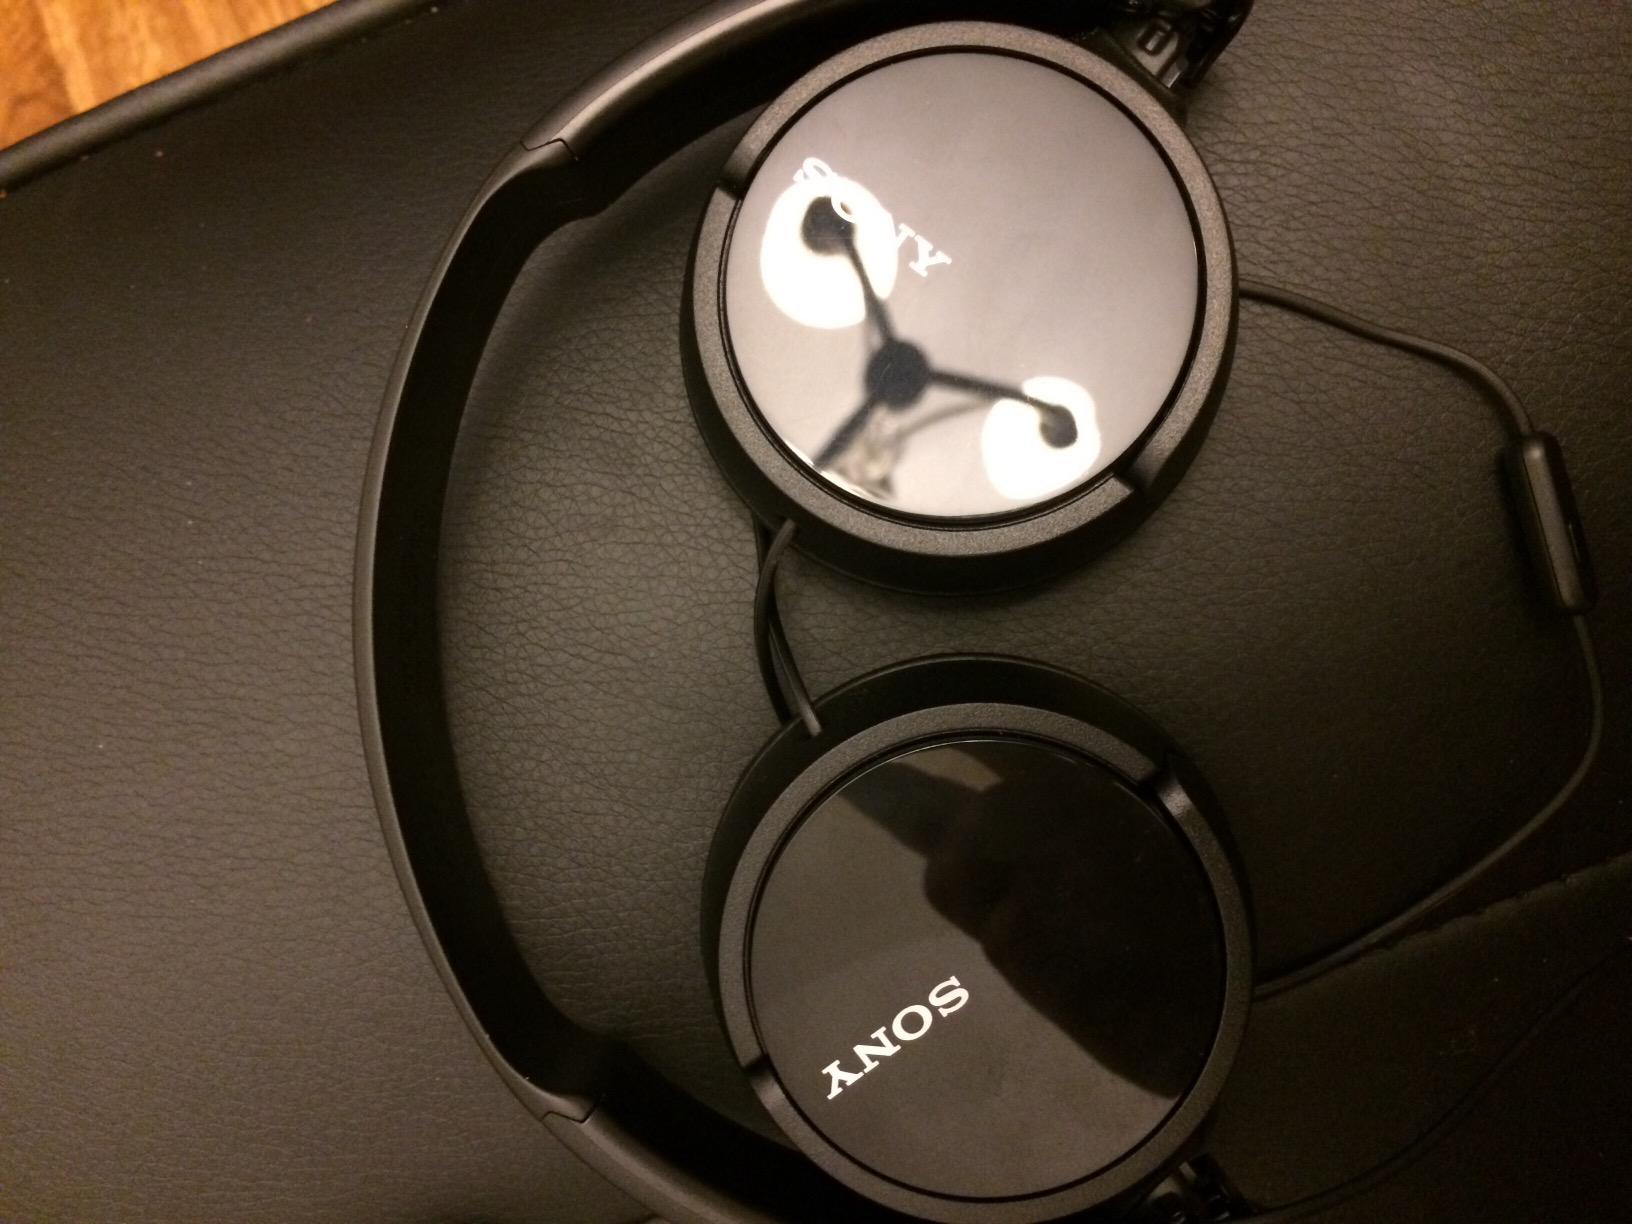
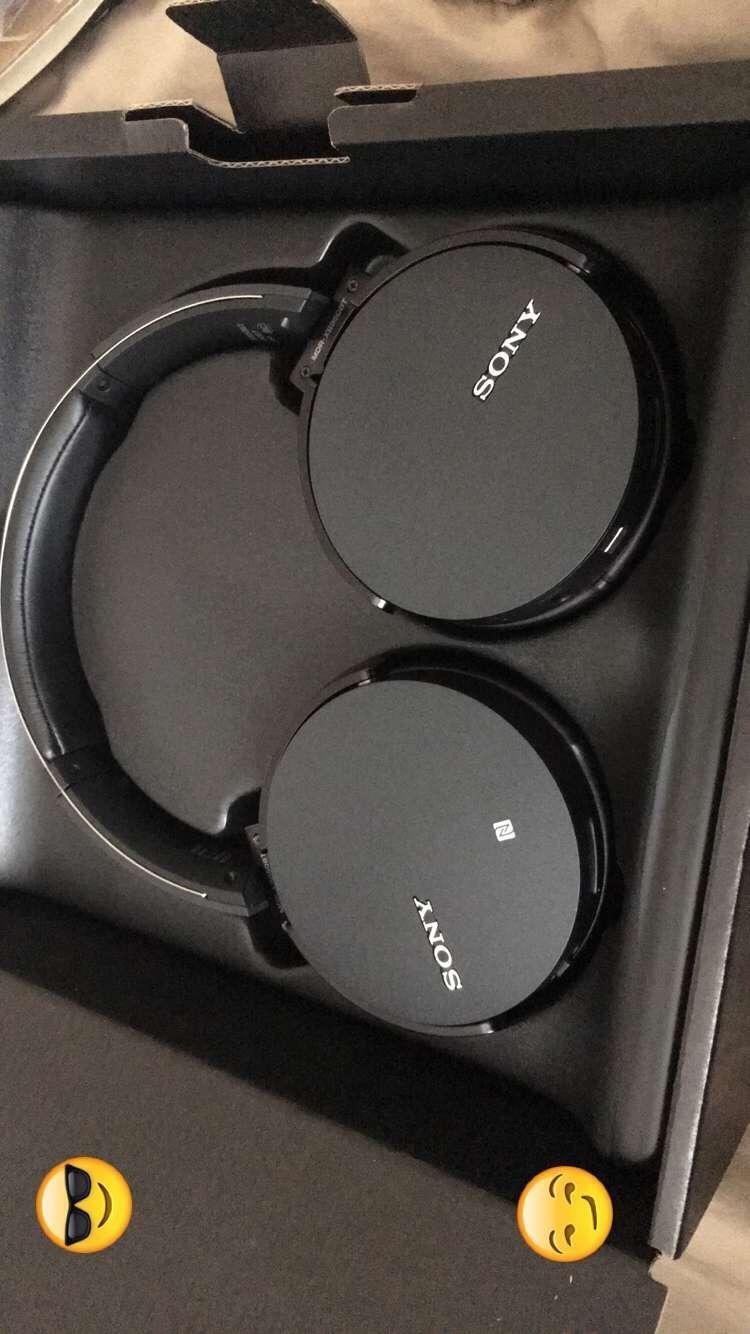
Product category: headphones
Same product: no